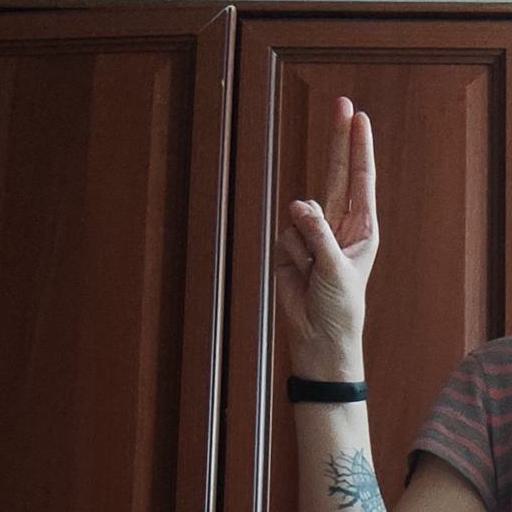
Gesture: two_up